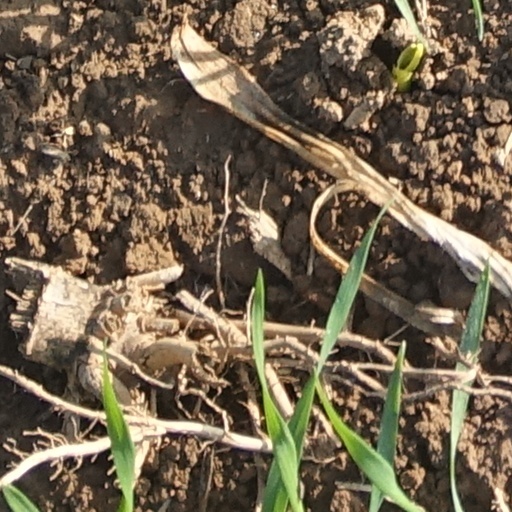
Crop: wheat